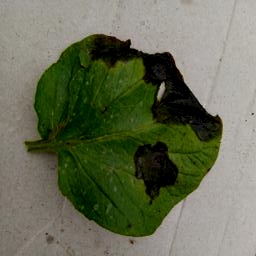
Etiqueta: Late Blight